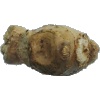
Label: ginger_root